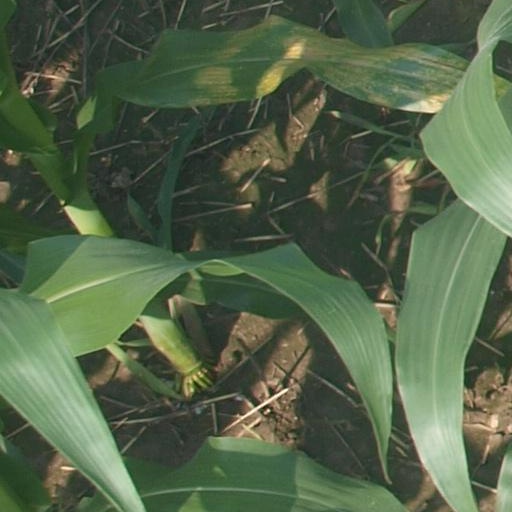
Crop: maize; corn